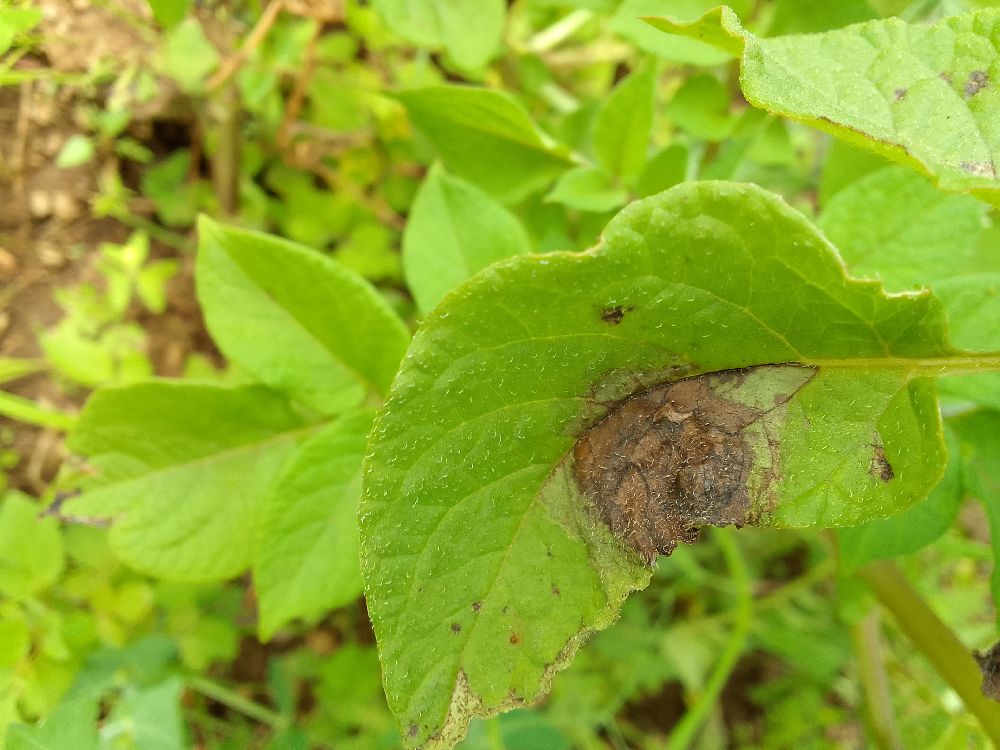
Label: Late blight